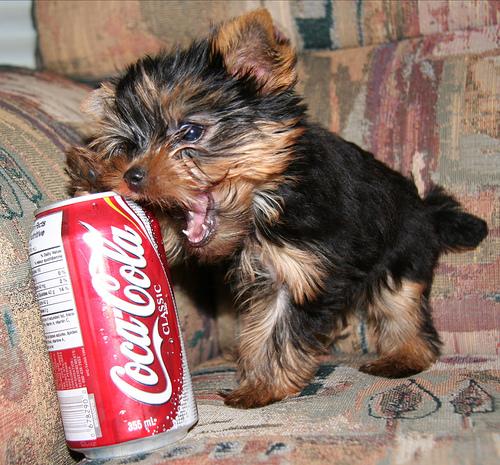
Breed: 340-n000120-Yorkshire_terrier